Those Magnificent Men in Their Flying Machines

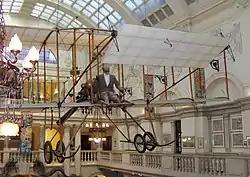
1963 replica of the Bristol Boxkite, now hanging in the Bristol City Museum and Art Gallery

While each aircraft was an accurate reproduction, some "impersonated" other types. For instance, "The Phoenix Flyer" was a Bristol Boxkite built by F.G. Miles Engineering Co. at Ford, Sussex, representing a Curtiss biplane of 1910 vintage. Annakin had apparently expressed a desire to have a Wright Flyer in the film. The Bristol (a British derivative of the French 1909 Farman biplane) was chosen instead, because it shared a common general layout with a Wright or Curtiss pusher biplane of the era, and had an excellent reputation for tractability. For the impersonation, the replica had "The Phoenix Flyer" painted on its outer rudder surfaces and was also called a "Gruber-Newton Flyer" adding the name of its primary backer to the nomenclature; although the American pilot character, Orvil Newton inaccurately describes his aircraft to Patricia Rawnsley as a "Curtiss with an Anzani engine."